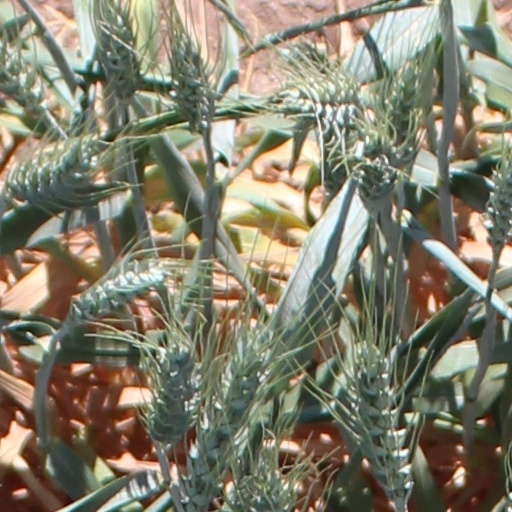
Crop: wheat